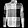
Label: Shirt